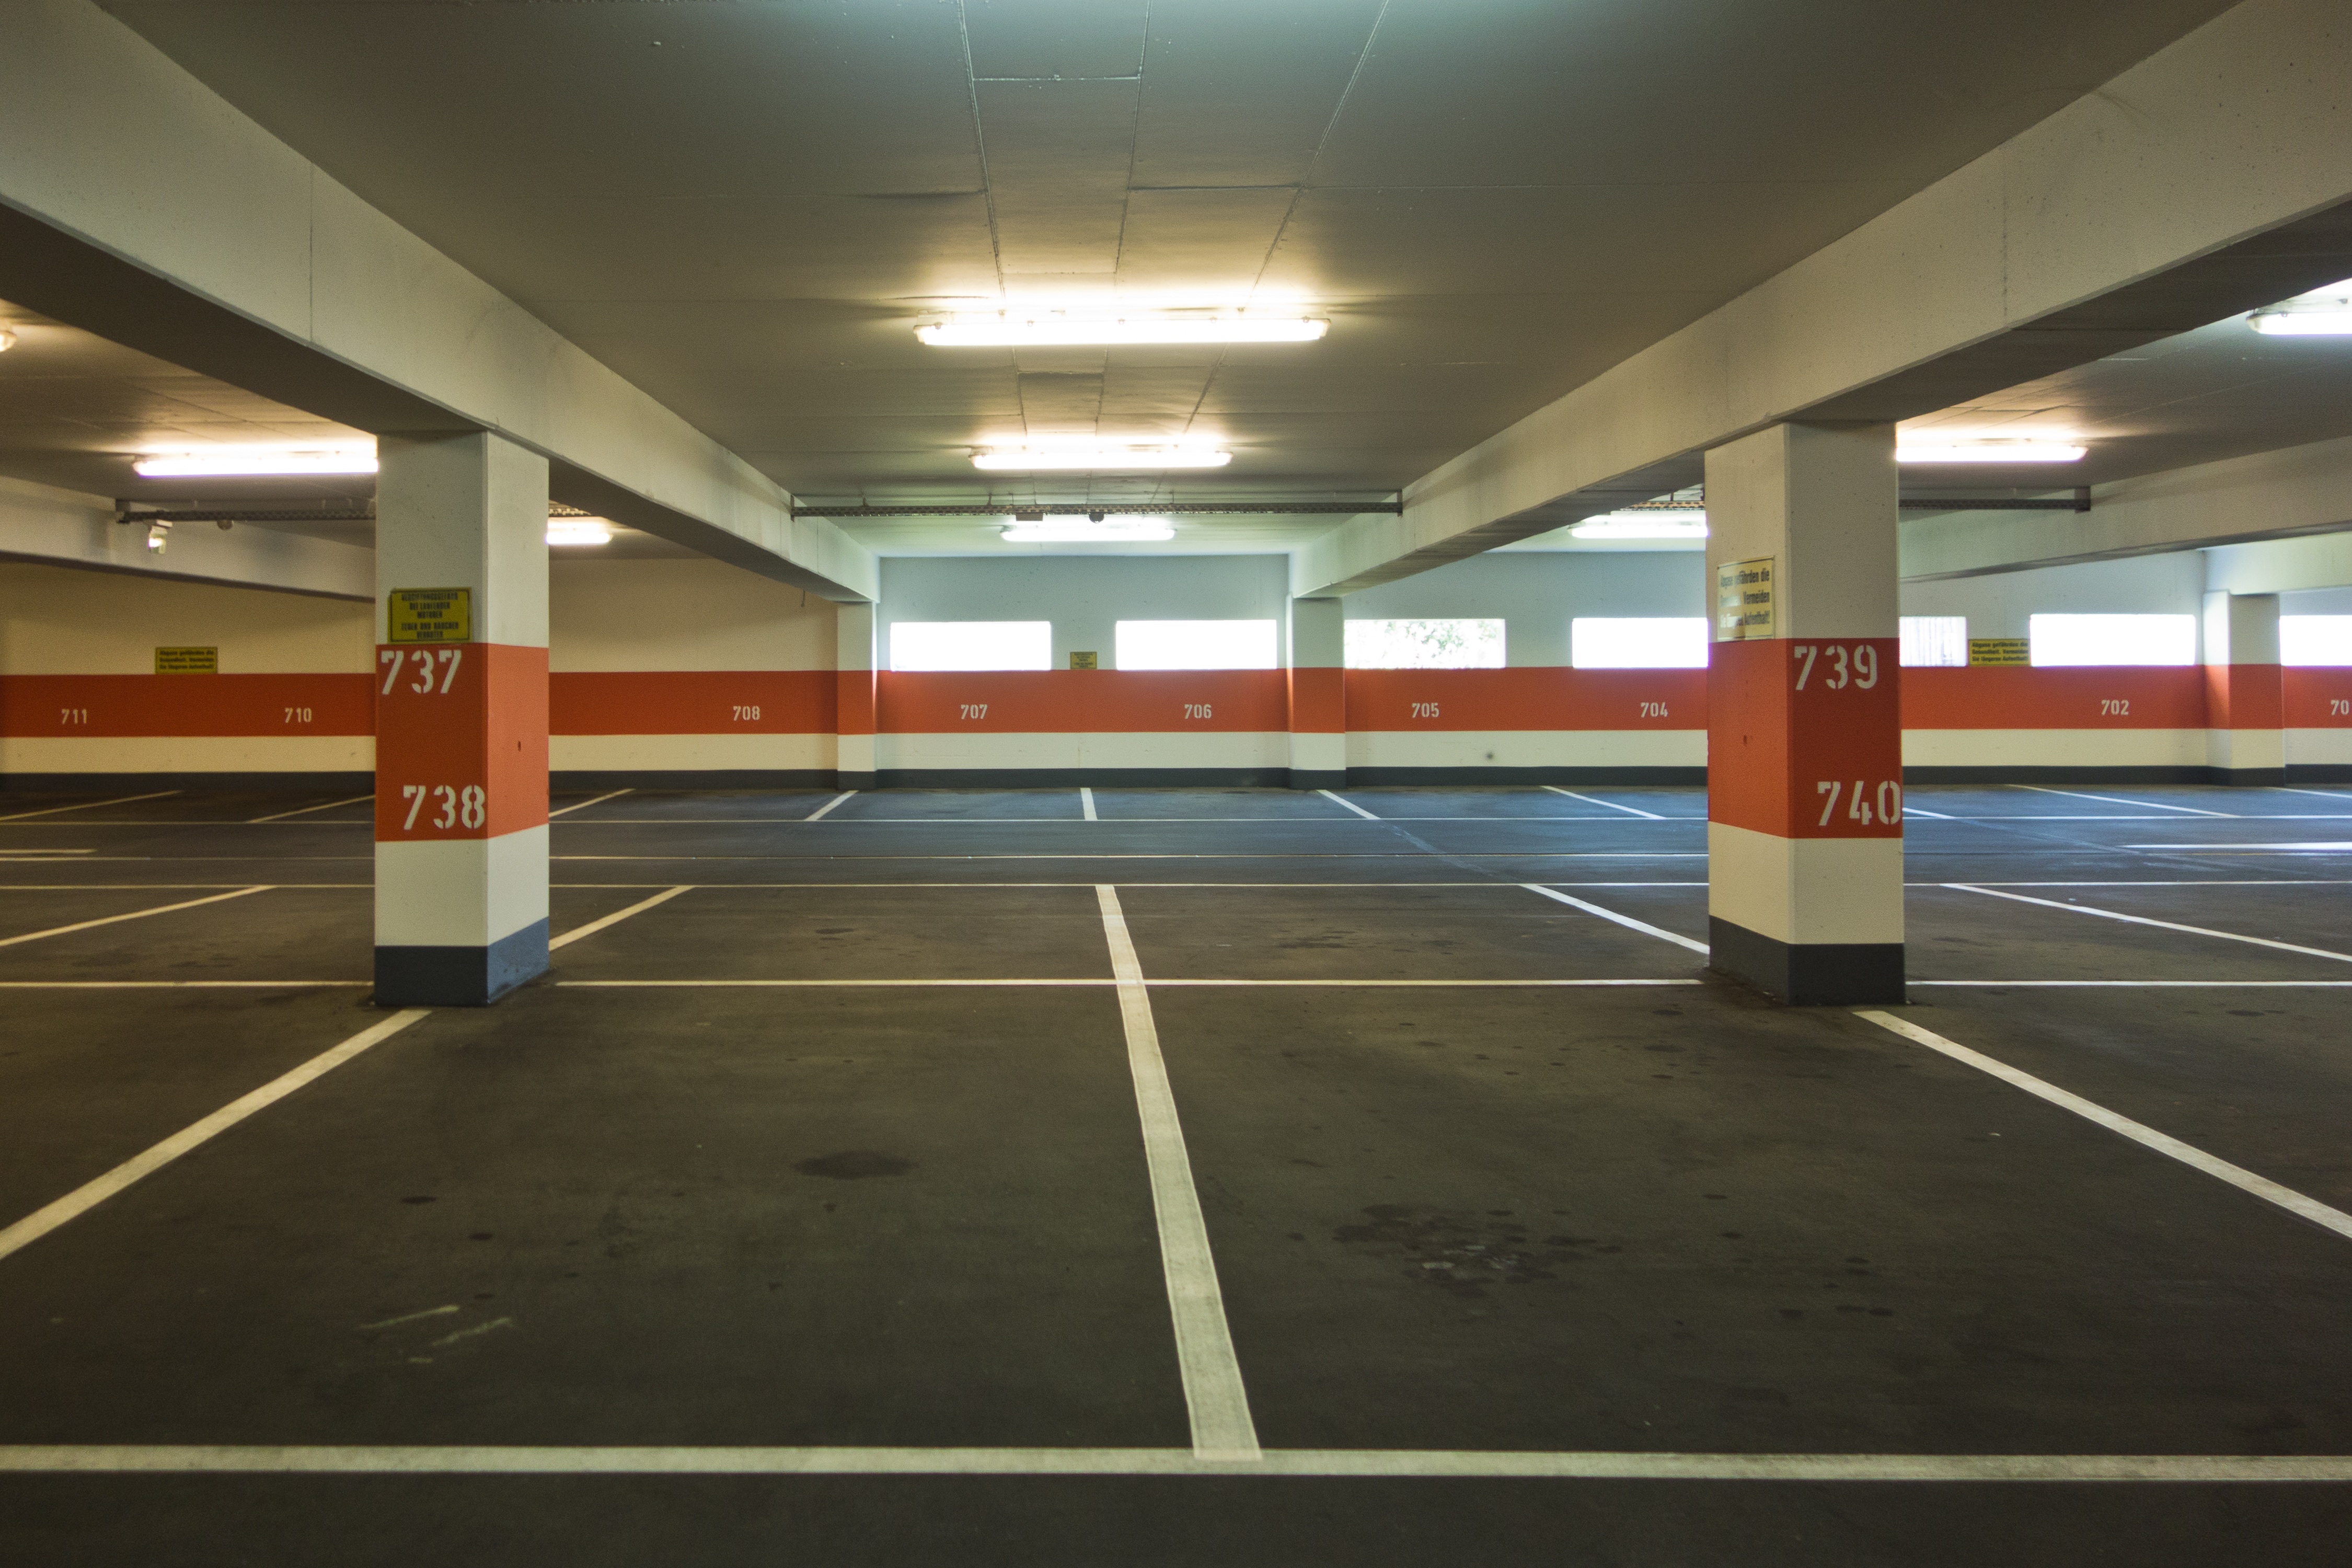
structure, number, parking, subway, park, empty, room, stadium, parking lot, arena, infrastructure, flat, race track, multi storey car park, park level, alternate space, parking level, geographical feature, sport venue, leisure centre